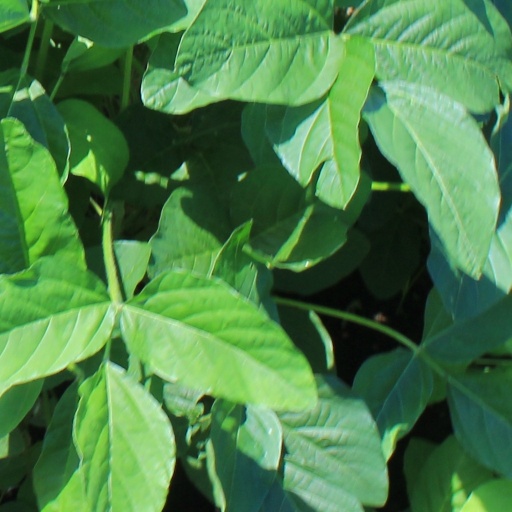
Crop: soybean